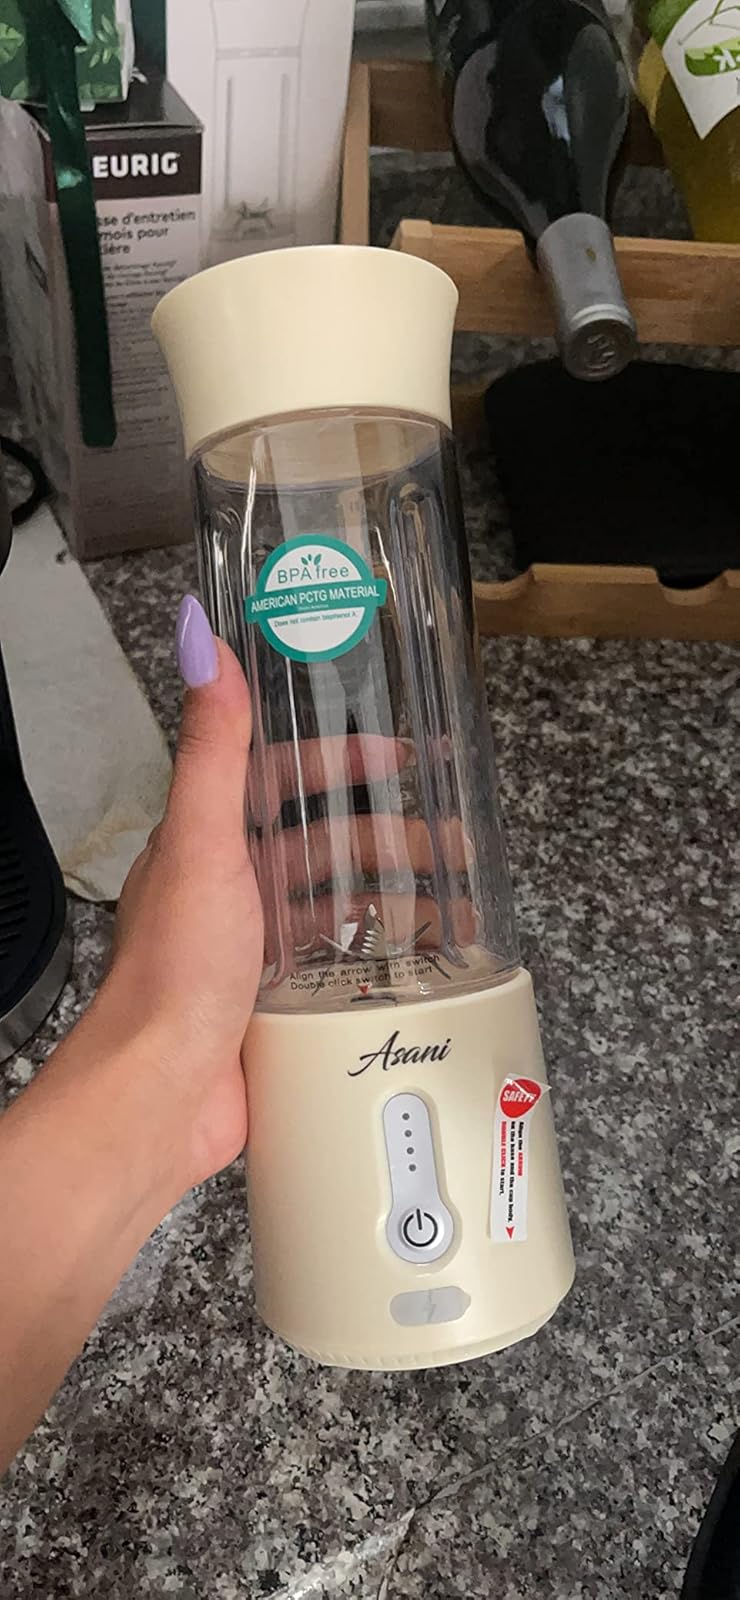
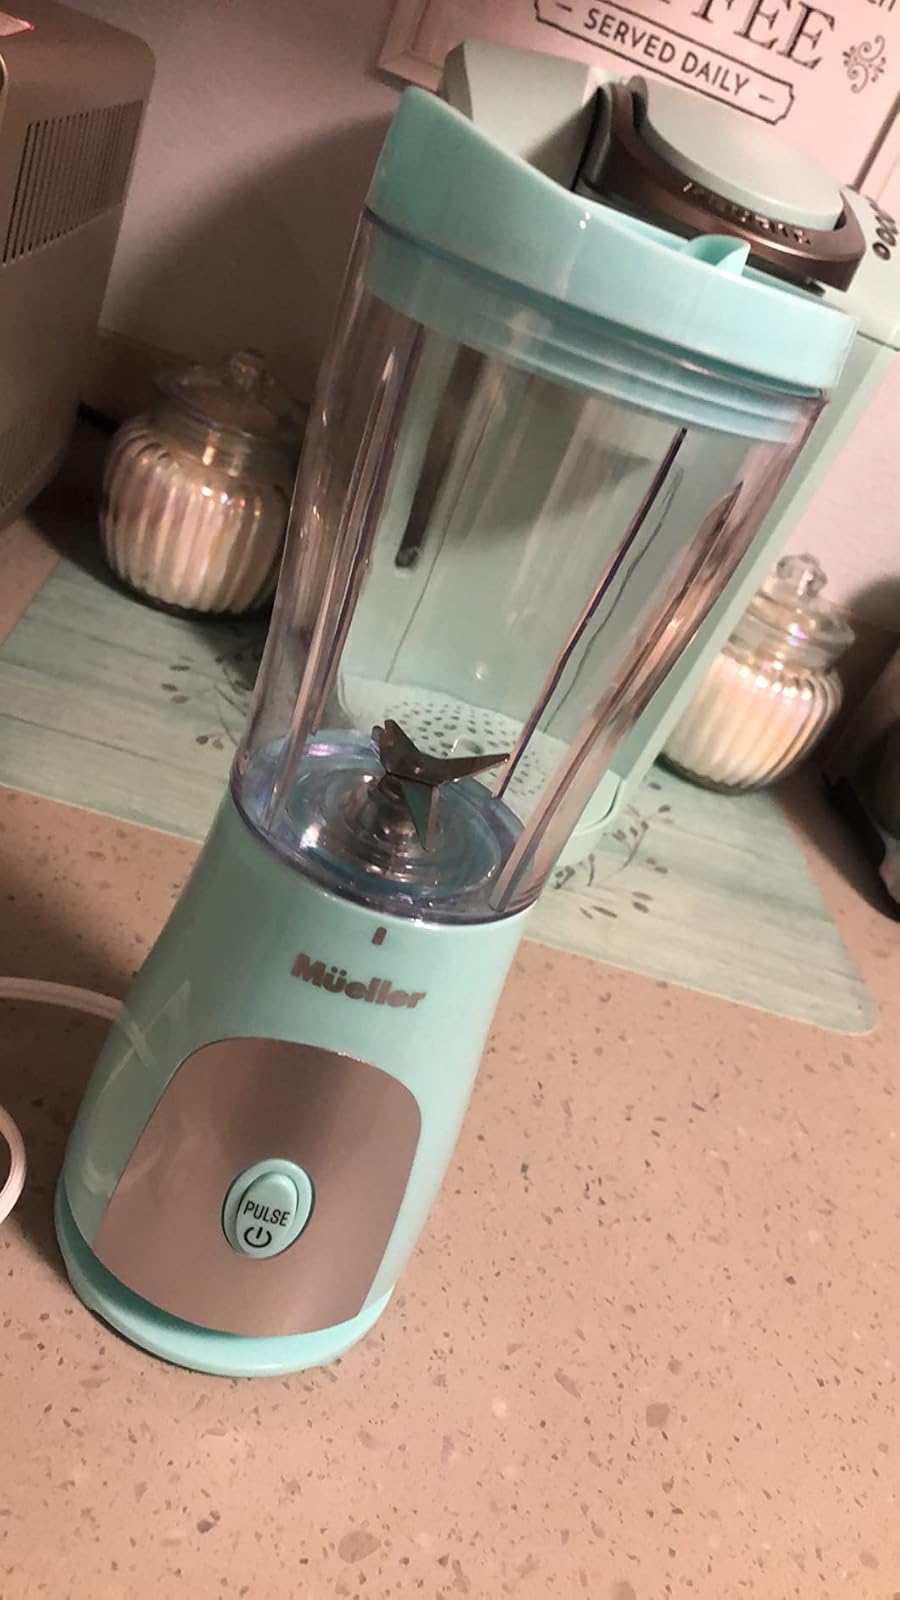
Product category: items_blender
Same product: no